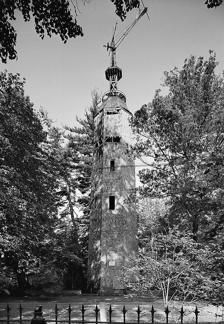
Building: Bronson Windmill
Country: United States of America
Year built: 1894
United States historic place Bronson Windmill U.S. National Register of Historic Places U.S. Historic district Contributing property Bronson Windmill in 1971 Show map of Connecticut Show map of the United States Location 3015 Bronson Road, Fairfield, Connecticut Coordinates 41°10′21″N 73°17′32″W / 41.17250°N 73.29222°W / 41.17250; -73.29222 Area less than one acre Built 1893 ( 1893 ) Architect Corcoran Storm-Defying Windmills Part of Greenfield Hill Historic District ( ID71000899 ) NRHP reference No. 71000896 Significant dates Added to NRHP December 29, 1971 Designated CP March 11, 1971 The Bronson Windmill is an historic windmill at 3015 Bronson Road in Fairfield, Connecticut .  Built in 1893-94, it is the only surviving windmill in the town, ouf a number that once dotted the landscape.  It was built for Frederic Bronson, owner of the local estate.  The mill was listed on the National Register of Historic Places in 1971. Description and history The Bronson Windmill stands on the west side of Bronson Road, opposite the Fairfield Country Day School.  It is an octagonal structure about 80 feet (24 m) in height, with a base about 17.5 feet (5.3 m) in diameter.  Its framing is Georgia pine, and it is anchored to the ground by locust beams set 6 feet (1.8 m) into the ground, which are fastened to the frame by iron rods.  The sides, which telescope inward as the structure rises, are dotted with rectangular window openings.  The sides are covered in wooden shingles, and rise to a cornice and domed roof, which is surmounted by a directional wind vane in the shape of a rooster.  The blades of the mill are stored within the building.  The mill was used to draw water into a cistern located below ground. The mill was built in 1893-94 for Frederic Bronson to provide water for use on his large dairy farm, and is the only windmill in Fairfield (out of many that once dotted its landscape).  It was built by the Corcoran Storm-Defying Windmills Company of New York City and Jersey City, New Jersey .  Bronson's farm was large enough to require more water than rainfall typically supplied.  Bronson had also built a large three-story estate house, and the mill was apparently scaled to match its grandeur. See also National Register of Historic Places listings in Fairfield County, Connecticut References